Sarafand al-Amar

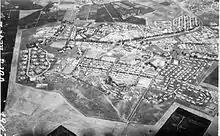
British Army camp at Sarafand. 1947

In the 1922 census of Palestine conducted by the British Mandate authorities, "Sarafand al-Amar" had a population of 862; 861 Muslims and 1 Jew, increasing in the 1931 census to 1183; 19 Christians and 1164 Muslims, in a total of 265 houses. During this period, Sarafand al-Amar was laid out in the shape of a rectangle and its houses were made of adobe.